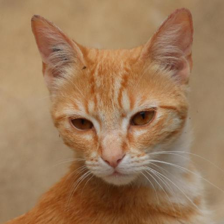
Label: animals